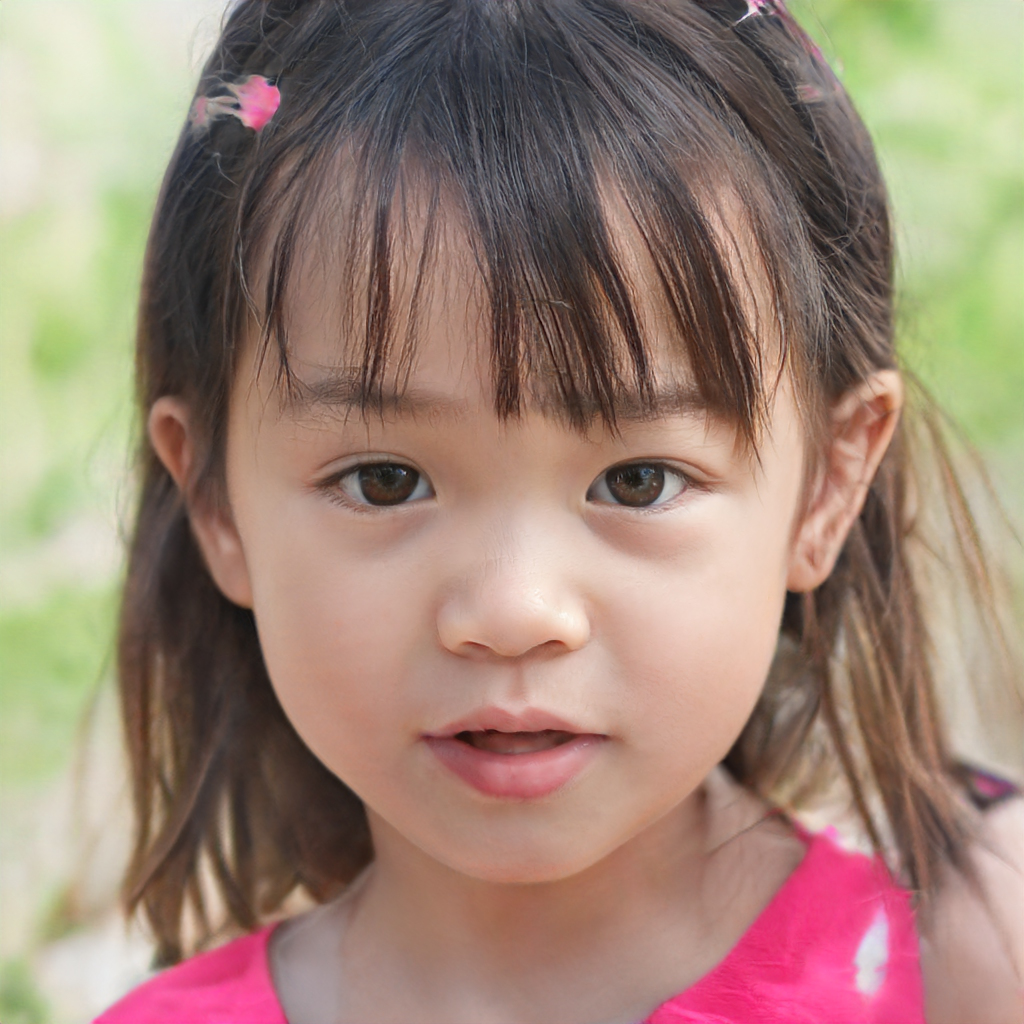
Label: Colored